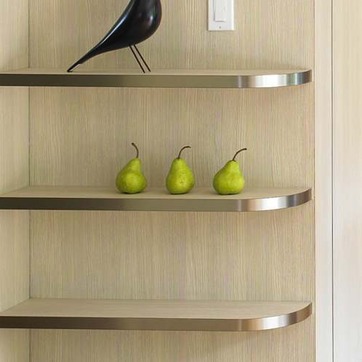
Material: food